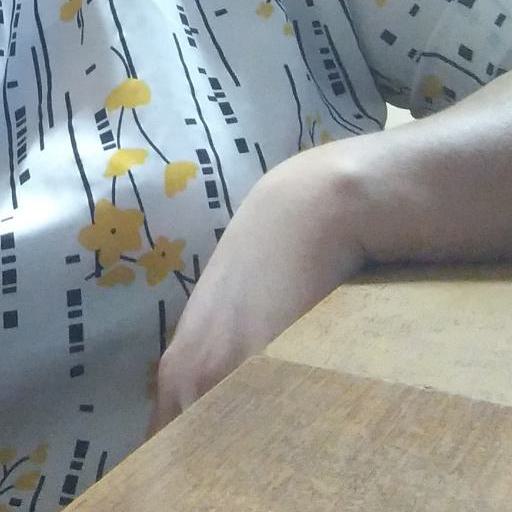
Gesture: no_gesture